Chilliwack City Council

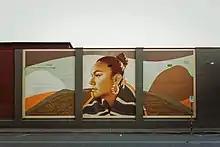
Use Your Voice, Kevin Ledo 2020 for Chilliwack Mural Festival

The PAAC is a Select Committee established by Council as an advisory/liaison body between Council and the arts community. The committee advises Council on the integration of public art throughout the City.